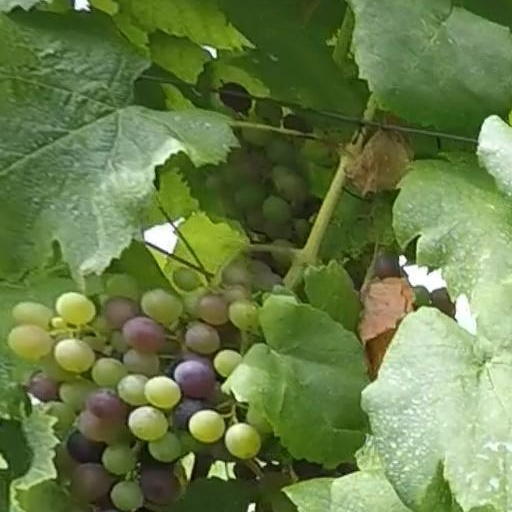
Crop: grape